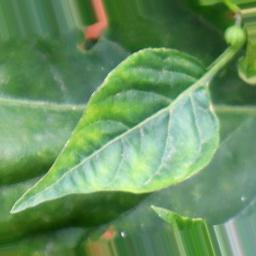
Label: nutritional